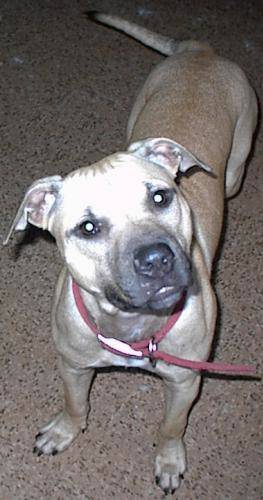
Label: dog